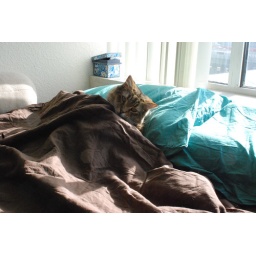
A cat in a bed